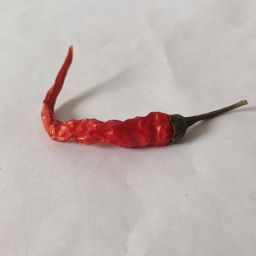
Crop: Chile Pepper
Quality: Dried